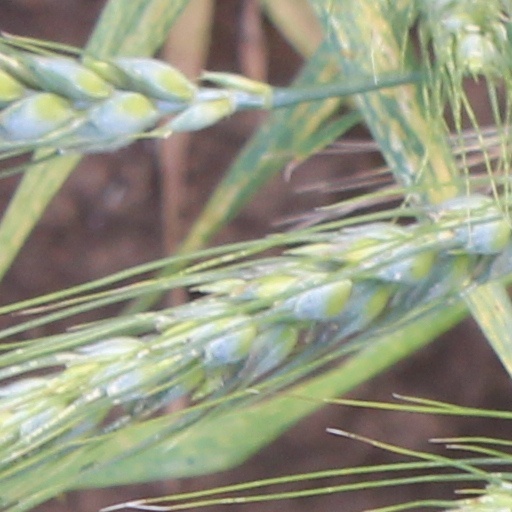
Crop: wheat